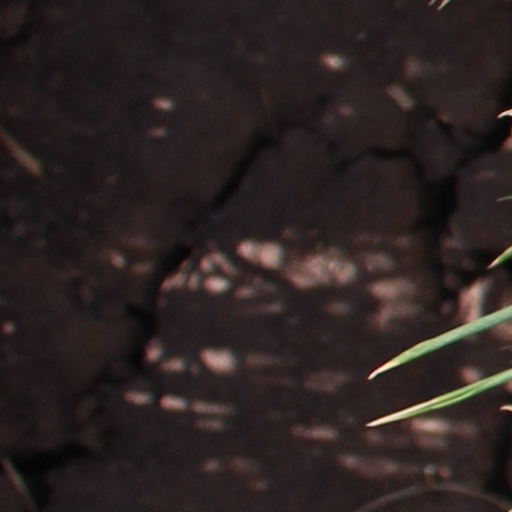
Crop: wheat